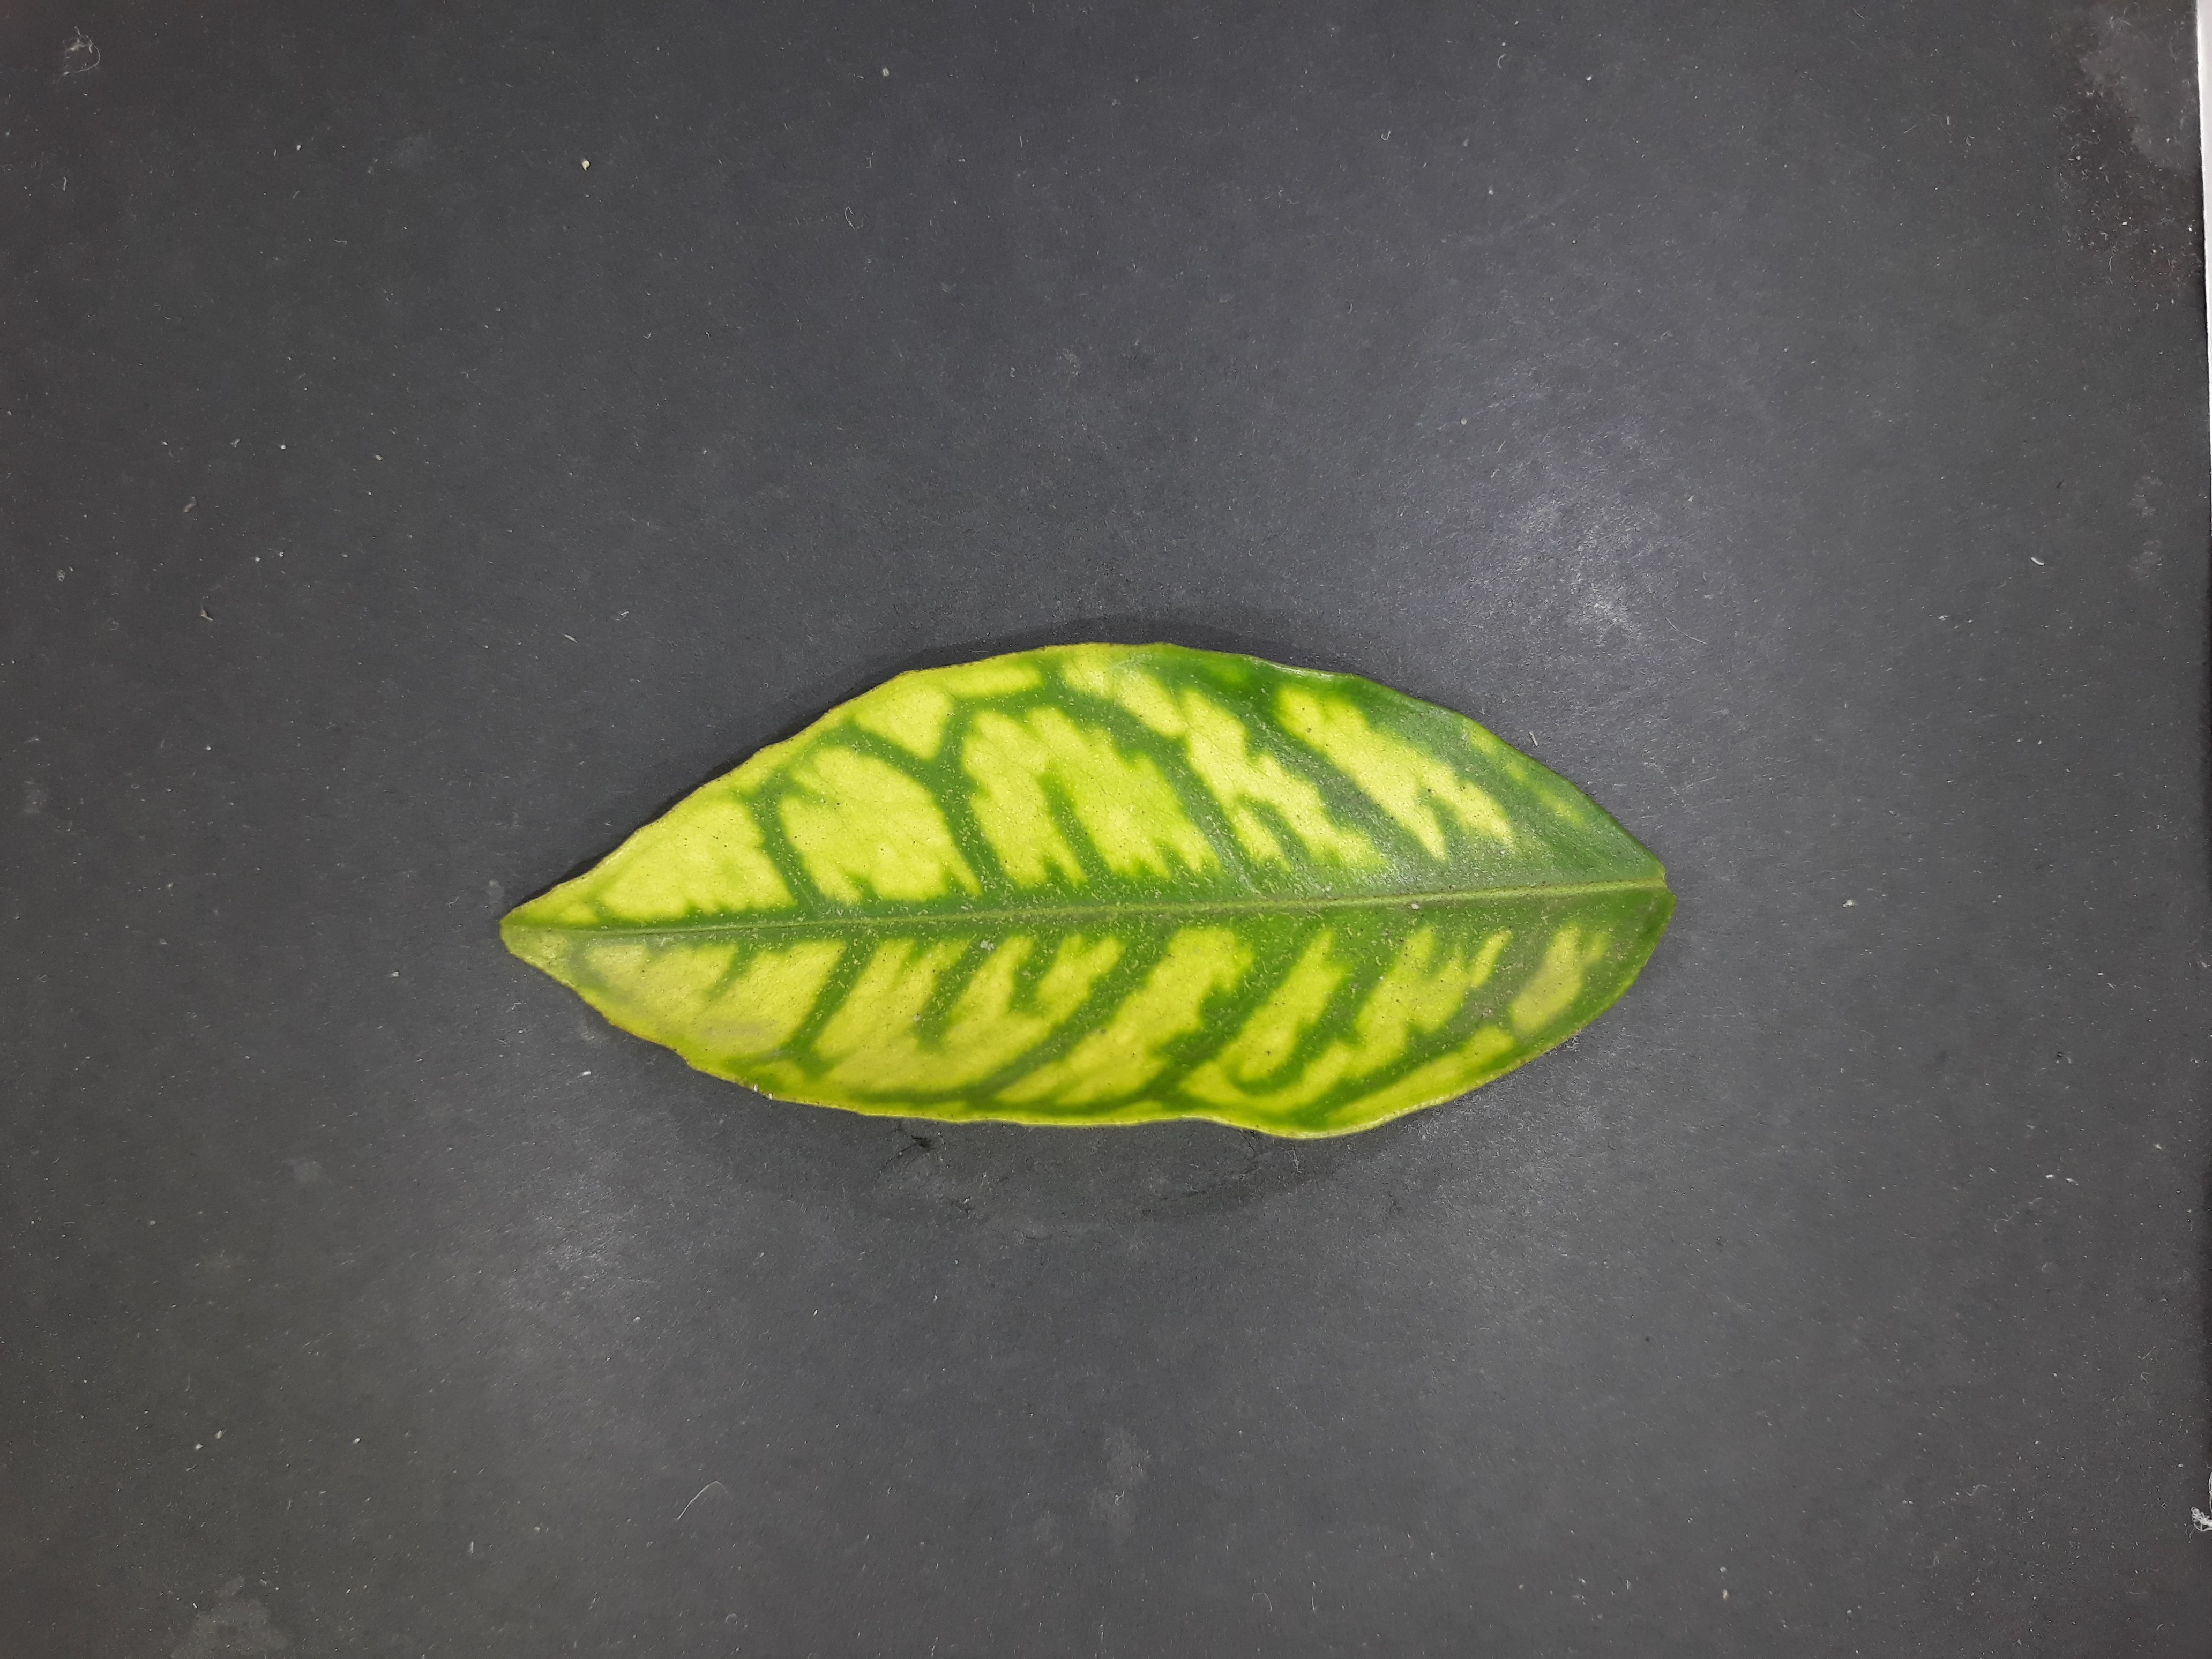
Label: Zinc deficiency (Zn)